South End–Groesbeckville Historic District

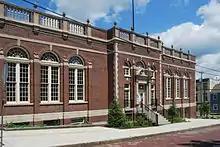
A brick building with ornate stone trim, seen at an angle from across the street which slopes slightly downward to the right, exposing some of the building's basement. Its windows have rounded tops, the flat roof has a stone balustrade and the middle section protrudes slightly

Like most of the city's other neighborhoods that grew during this period, the new housing of the South End took the form of attached rowhouses. Unlike the other neighborhoods, the construction of those houses was largely paid for by those who intended to live in them, instead of by developers building large groups of speculative housing. Foley's Row, the timber frame Greek Revival group at 159–169 Franklin Street, which was almost completely developed by 1850, is a rare example of that type within the district. Since residents worked and shopped near their houses, the neighborhood was pedestrian-friendly, with narrow streets and small-scale buildings. Along with its bending and non-parallel streets, this has led to it being described as having a European feel.